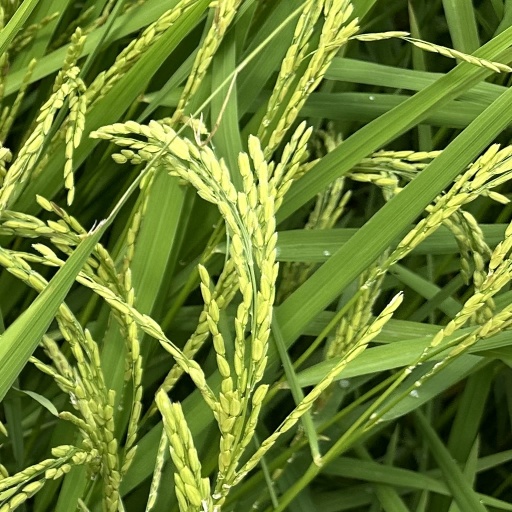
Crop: rice